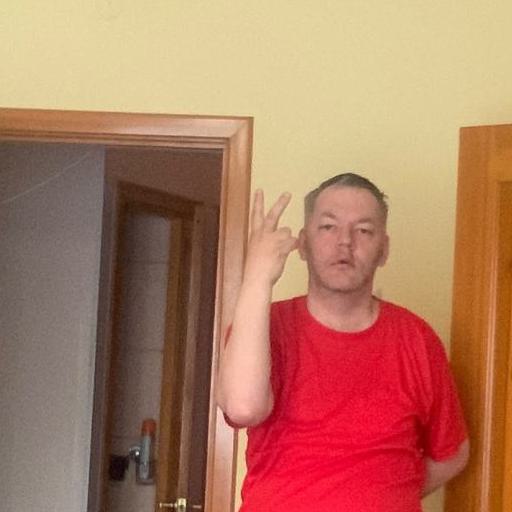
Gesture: peace_inverted